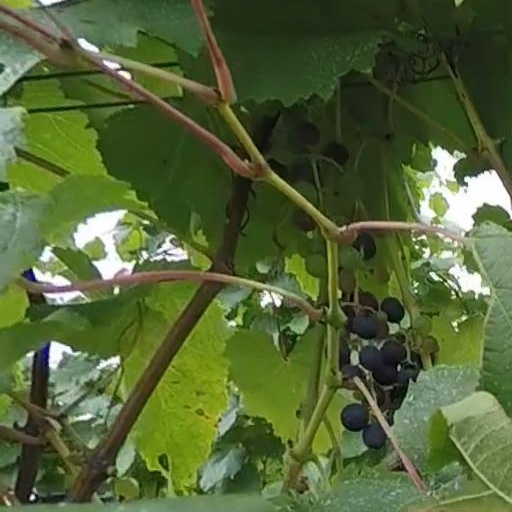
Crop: grape